James Walker (Royal Navy officer)

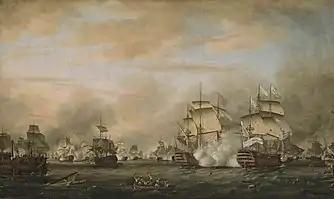
"The Battle of the Saintes, 12 April 1782: surrender of the Ville de Paris" by Thomas Whitcombe, painted 1783.

William Garnier was succeeded by Philip Affleck in command of "Southampton" in August, and the ship returned to Jamaica. Walker continued to serve on her until June 1781, when he was transferred to the 98-gun , the flagship of Rear-Admiral Joshua Rowley. Walker was appointed to act as lieutenant on 18 June 1781 and was assigned to HMS "Torbay", part of Sir Samuel Hood's squadron despatched to North America. Under Hood Walker saw action at the Battle of the Chesapeake on 5 September 1781, the Battle of St. Kitts on 26 July 1782, and the Battle of the Saintes on 12 April 1782. During the Battle of the Saintes "Torbay" had ten men killed and 25 wounded. Walker was then on the verge of being promoted again, due to the intimate friendship between his father and Admiral Sir George Rodney, but before this could be carried out Rodney was superseded by Admiral Hugh Pigot, and Walker remained at his previous rank. He continued on aboard "Torbay", and was present at the action of 18 October 1782, when "Torbay" and encountered the French 74-gun "Scipion". The British ships chased her into Samana Bay, Haiti, where she ran aground and was wrecked. Walker received his lieutenant's commission on 8 May 1783.